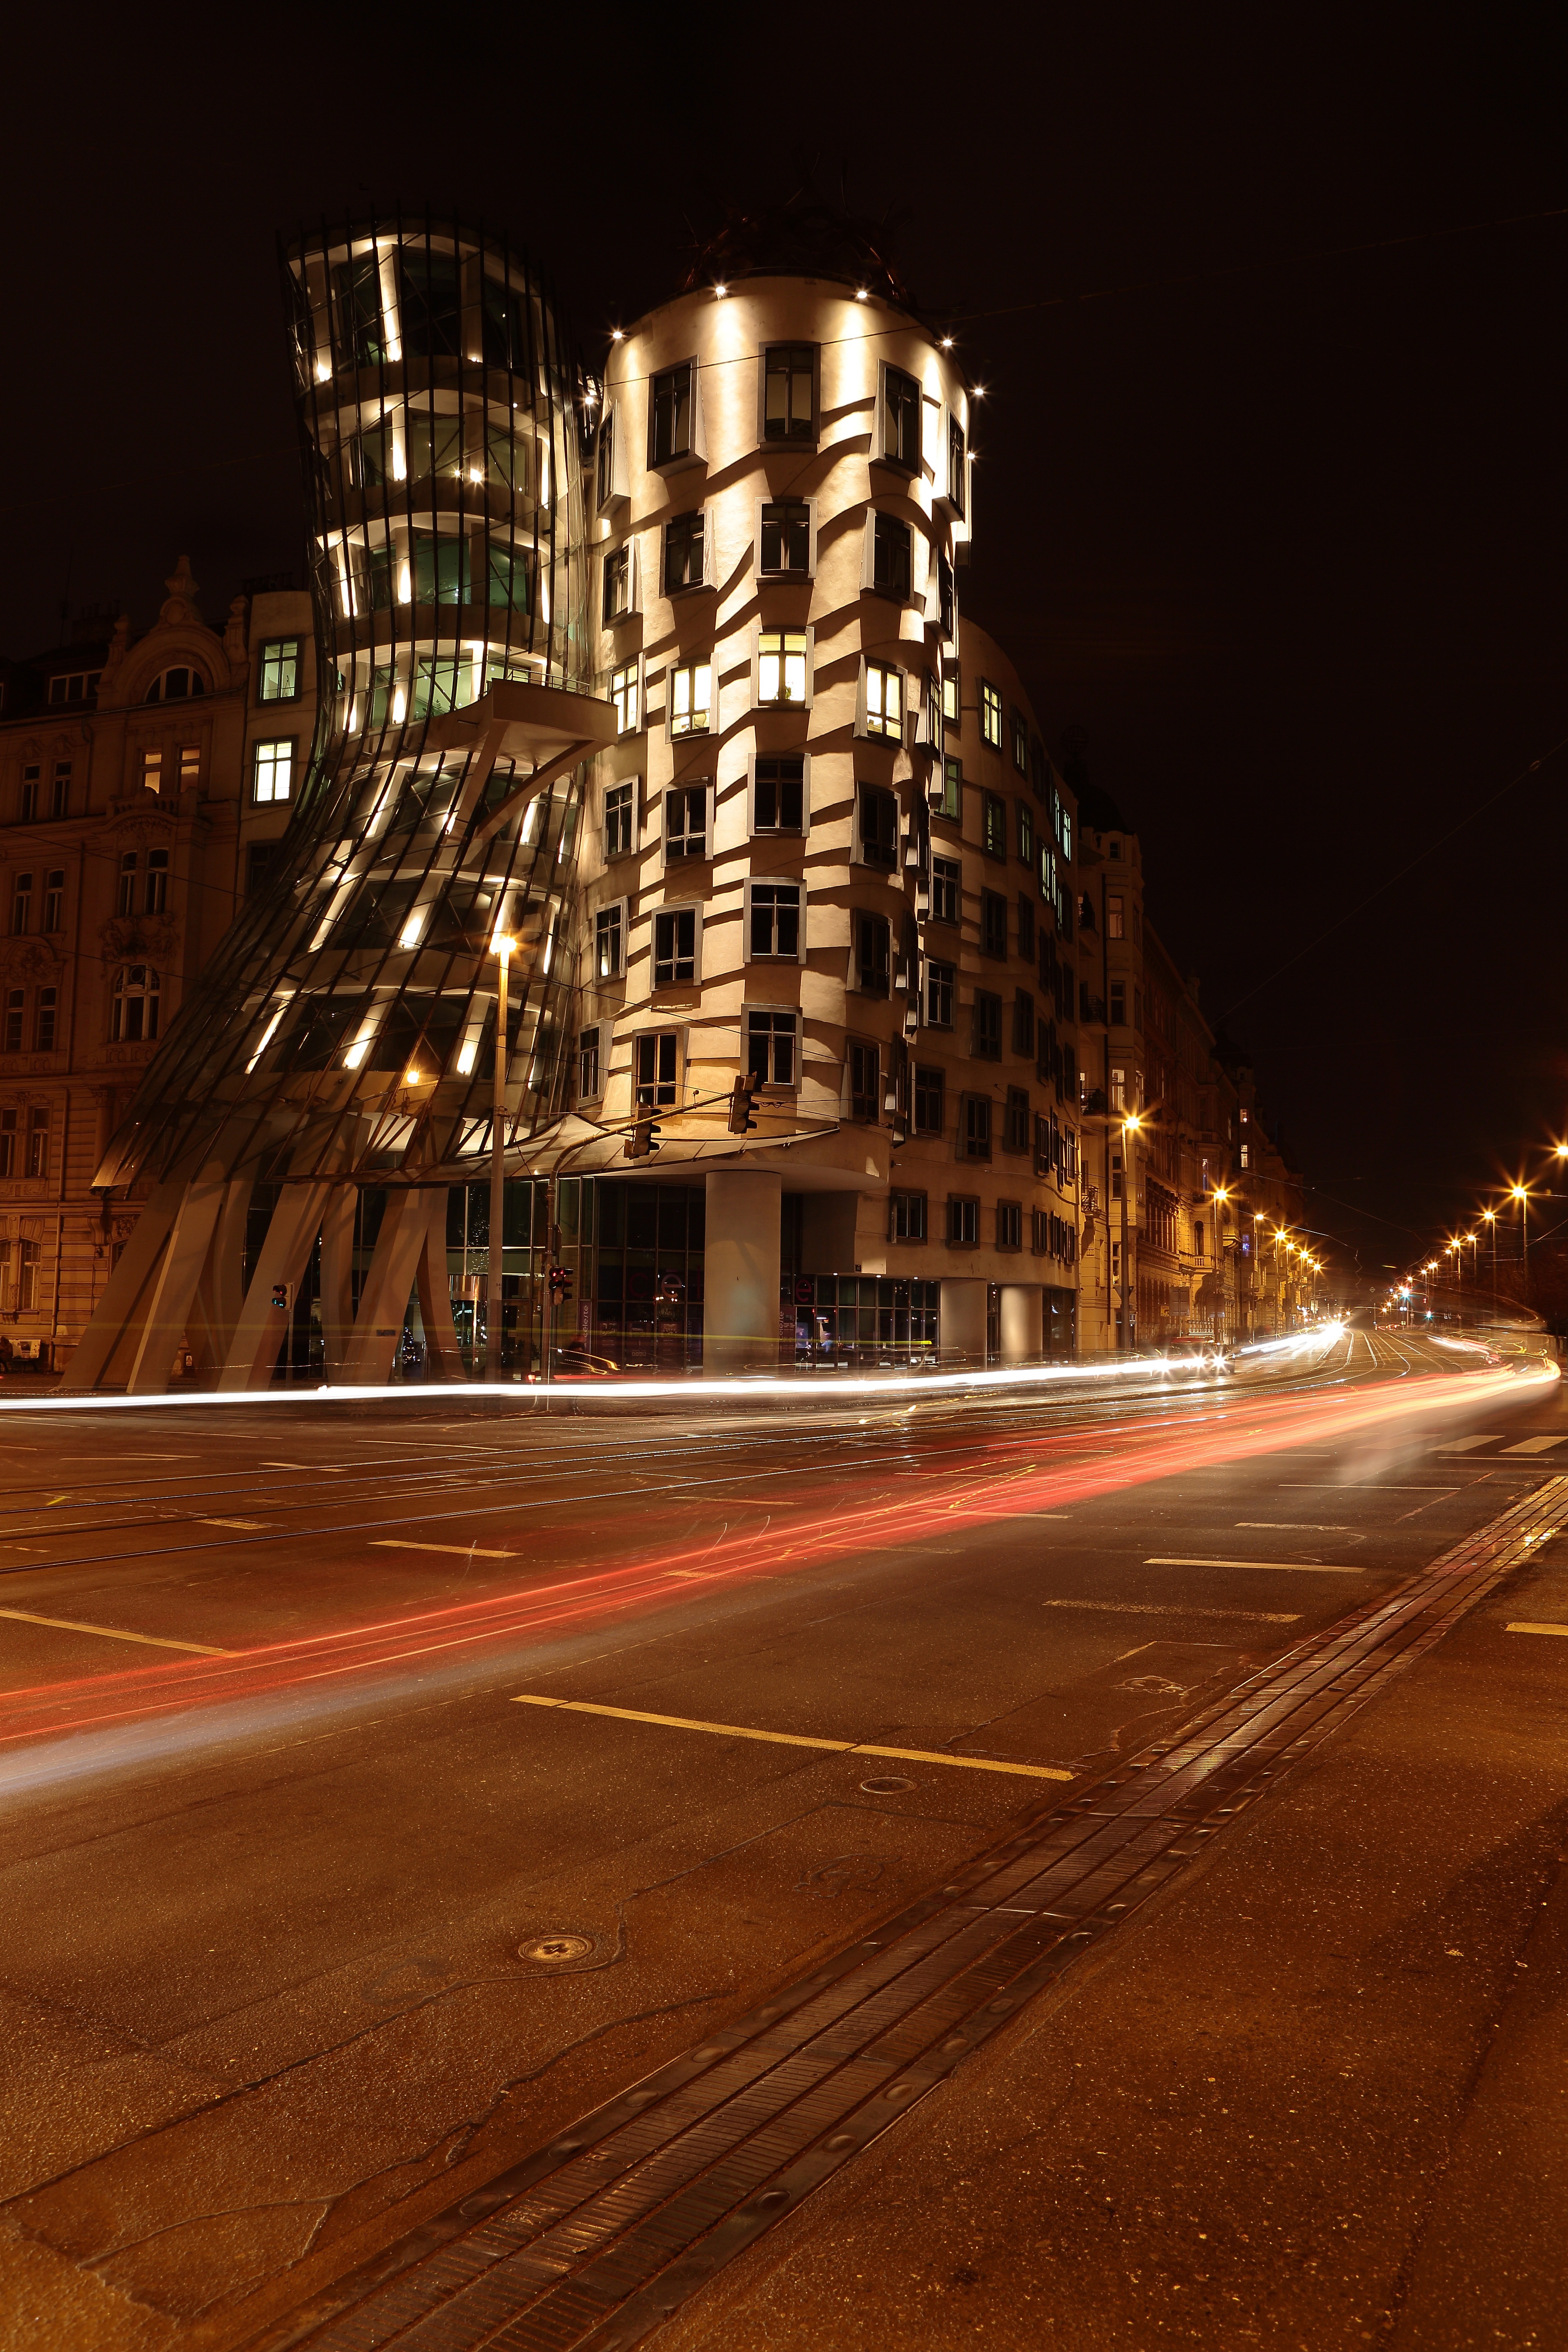
light, night, house, cityscape, downtown, evening, landmark, darkness, prague, lighting, lights, metropolis, the dancing house, urban area